Anderson–Price Memorial Library Building

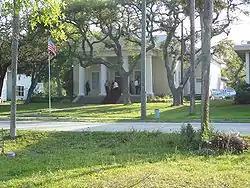

The Anderson–Price Memorial Library Building (also known as the Ormond Beach Woman's Club) is a historic library in Ormond Beach, Florida, United States. It is located at 42 North Beach Street, and was named for the City of Ormond Beach's co-founders John Anderson and Joseph D. Price. It was added to the National Register of Historic Places in 1984.